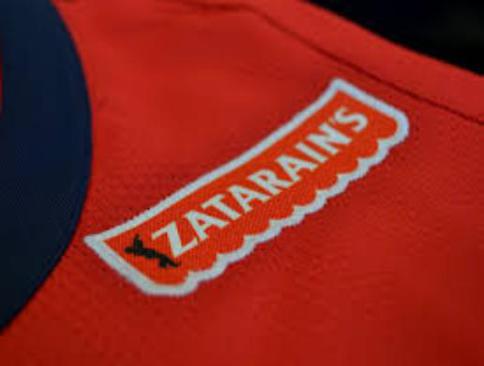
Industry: Food